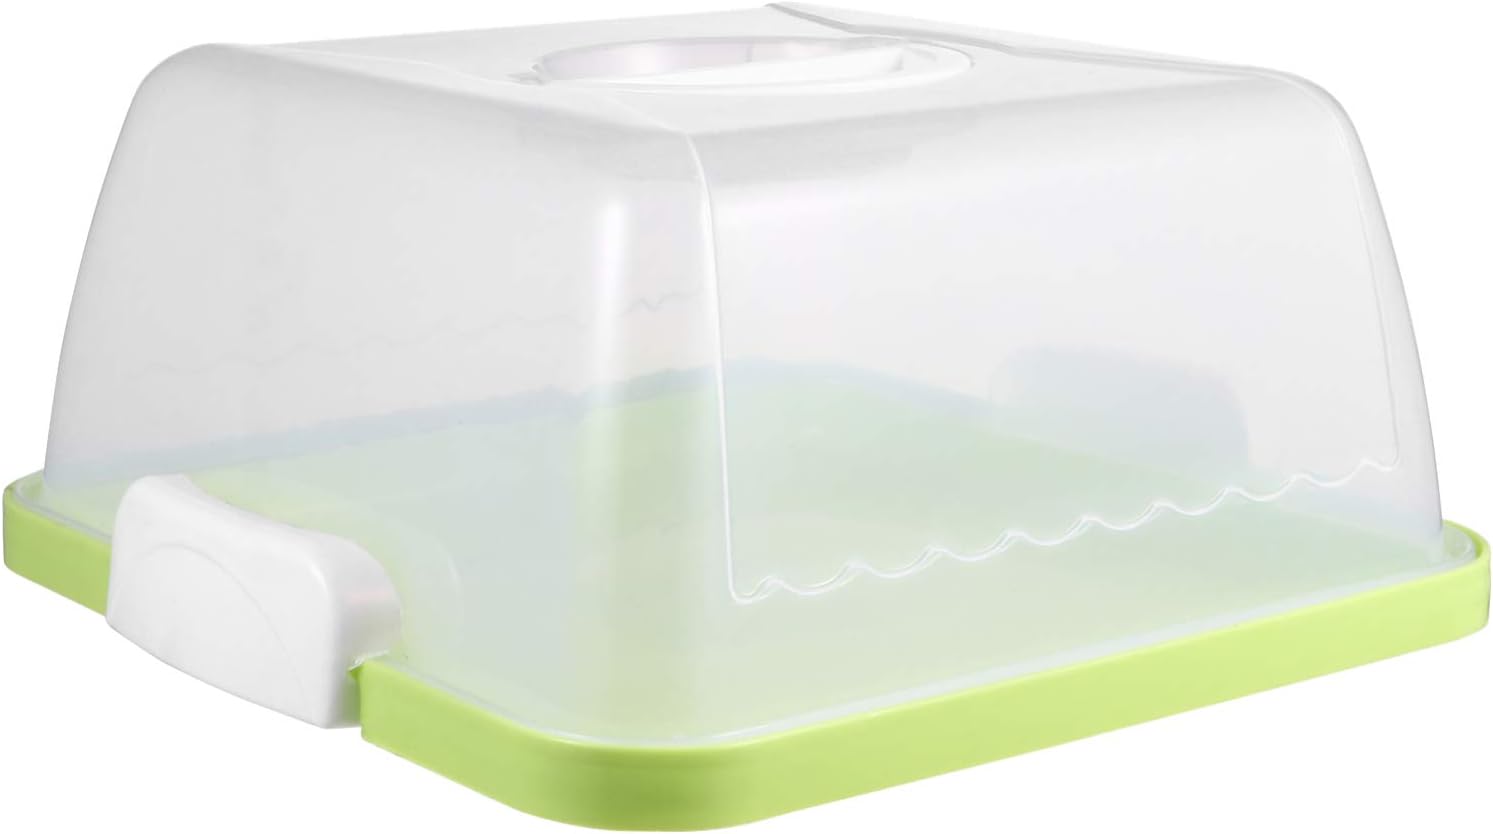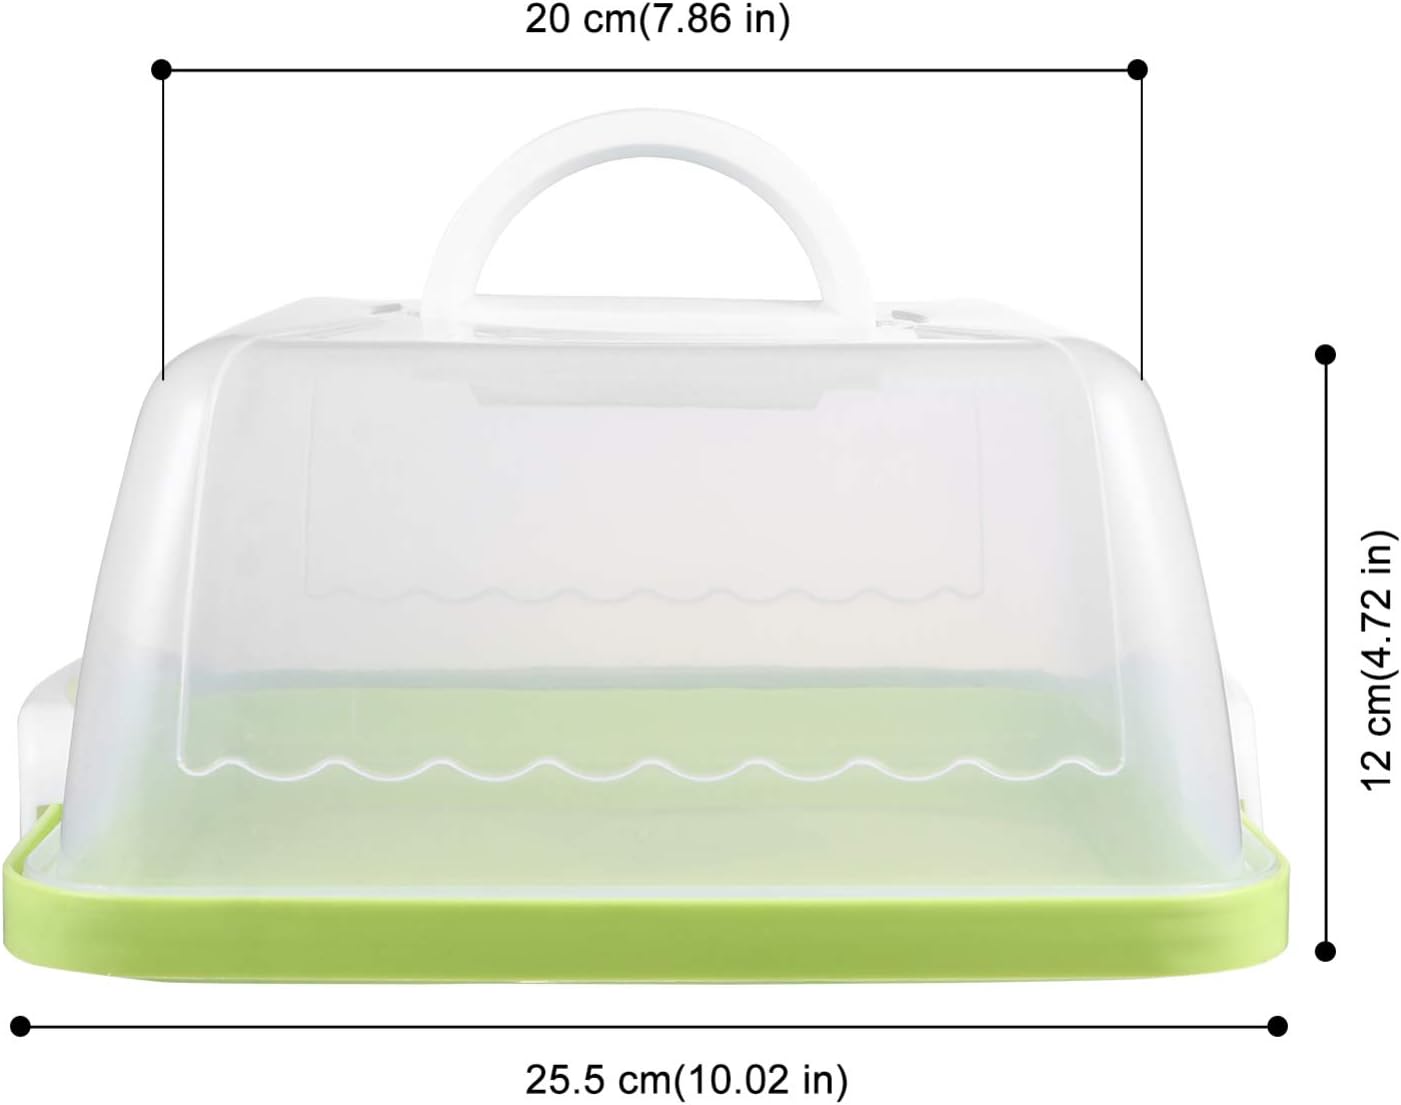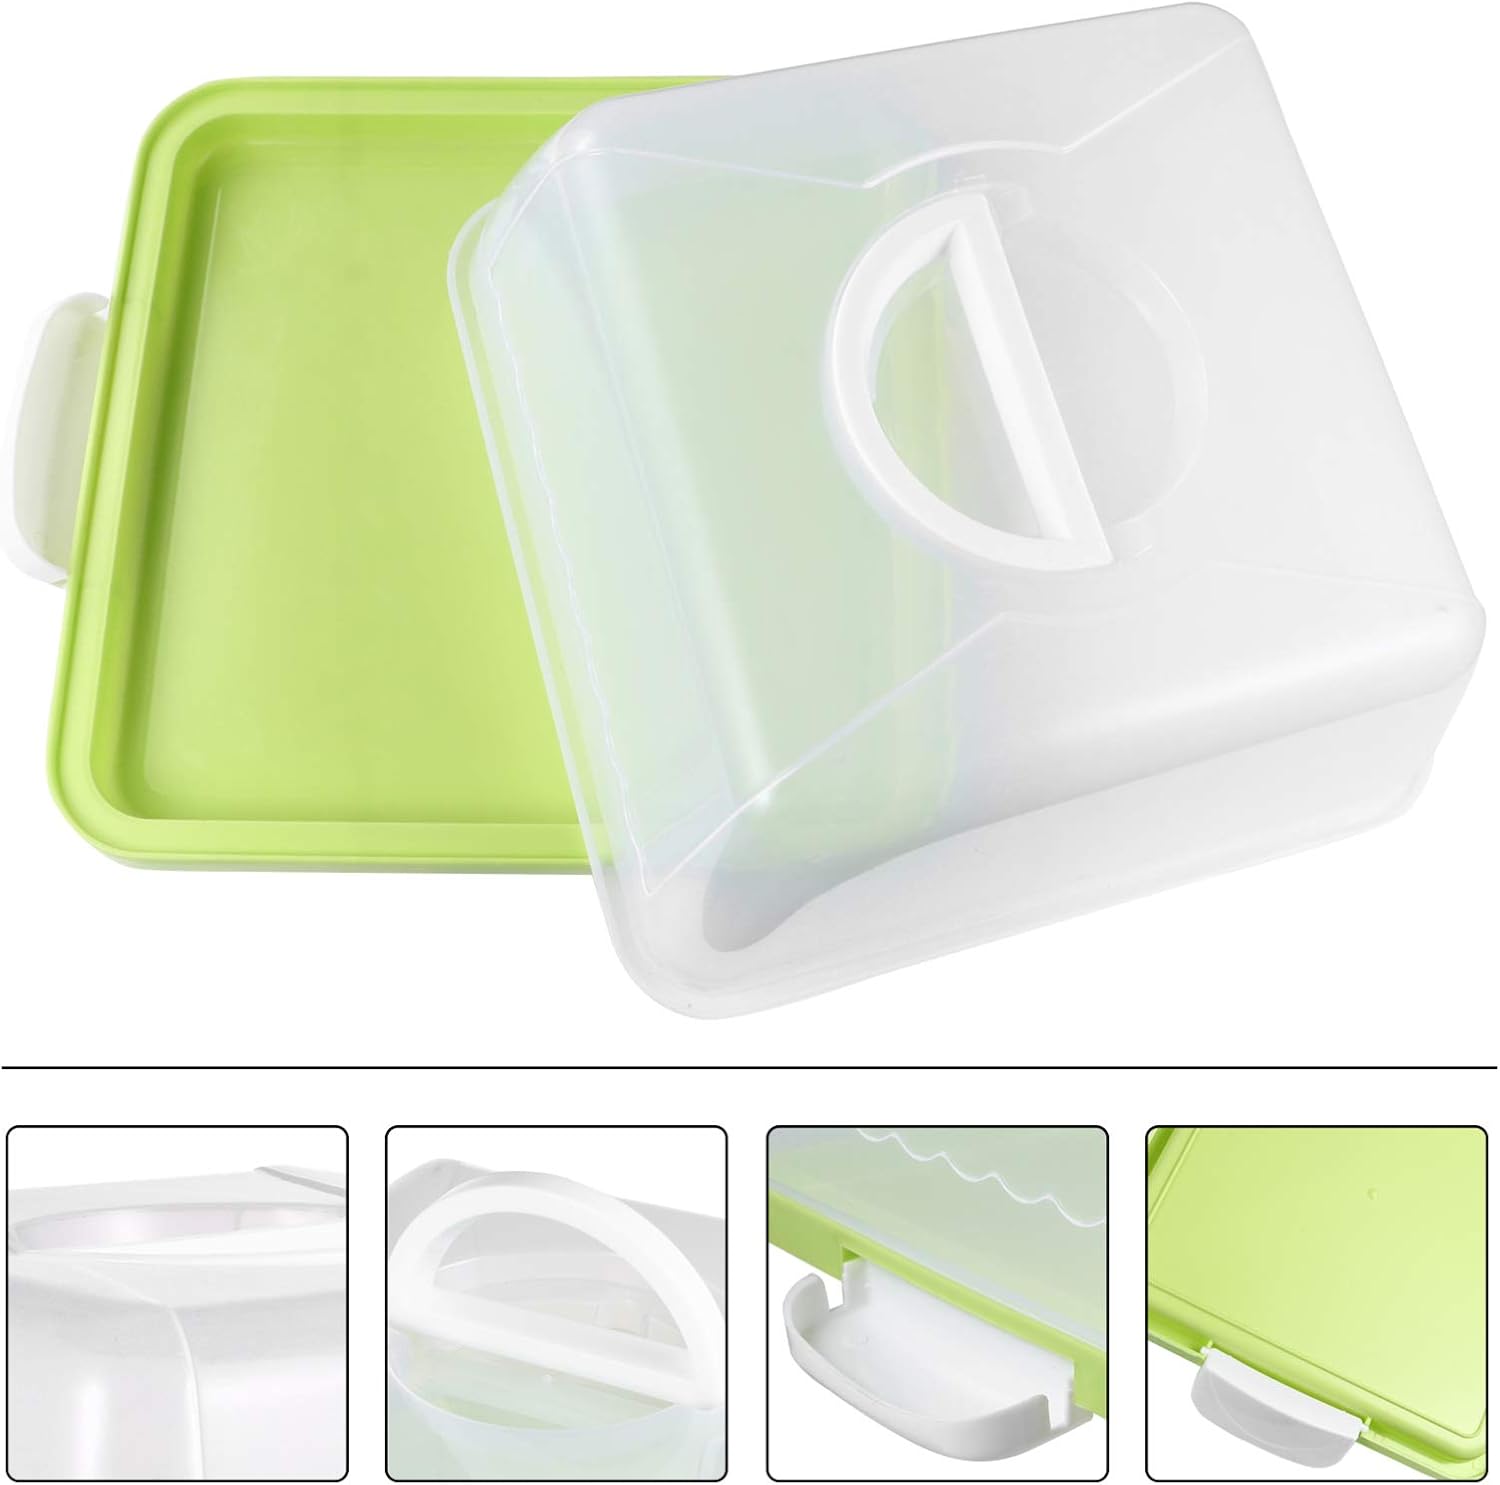
BESTOYARD Cake Cupcake Carrier Container with Collapsible Handles 10x10x4.7'' for Storing Muffins, Cookies or Other Dessert to Parties (Green)
Category: Tools & Home Improvement
Features - Material: Plastic.- Color:Blue,Green,Pink- Size: About 10.02X7.86X4.72inch/25.50X20.00X12.00cm. Package Including 1 x cake box
Features: Square Cake Carrier Cover with Dome - Cake Stand with Lid - Dessert Serving Platter with Handle and Latch - Cupcake Holder Pies Display with Base | This storage box is specially the packaging of cakes. You could also employ it to store all the other kinds of desserts. | Made from premium material, manufactured with craftsmanship, this item would be durable for using of a long time. It is safe for use. | Perfect for transporting and storing pies, cheesecakes, cakes, and all other dessert baked treats too! | Size: About 25.50X20.00X12.00cm/10.02X7.86X4.72inch.Color:Blue,Green,Pink